Describe the emotion expressed in this image:  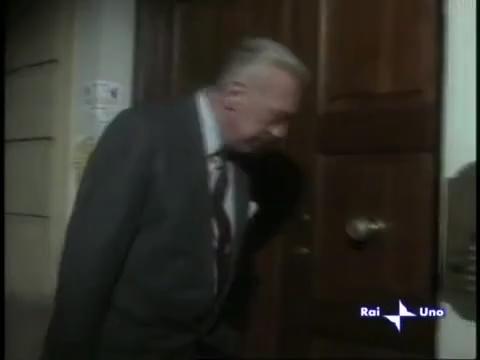
This person displays Pain, valence and arousal with low intensity.